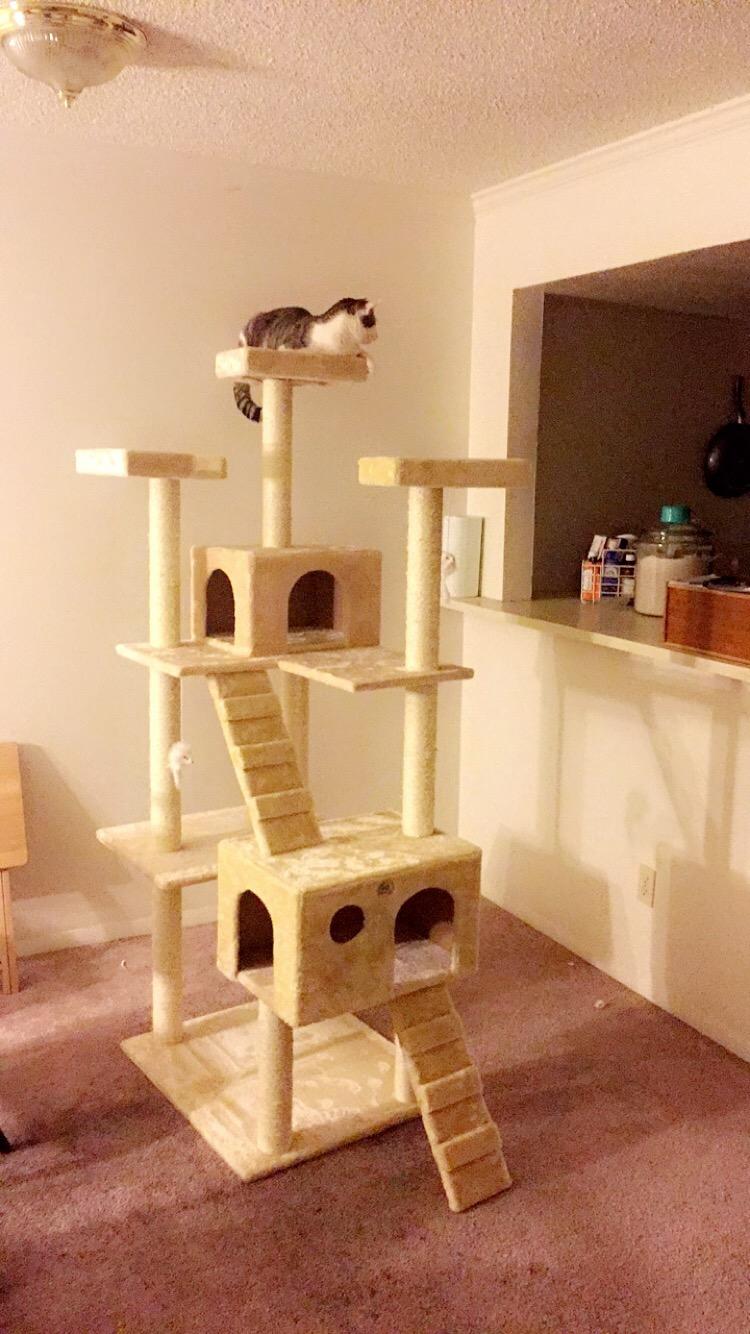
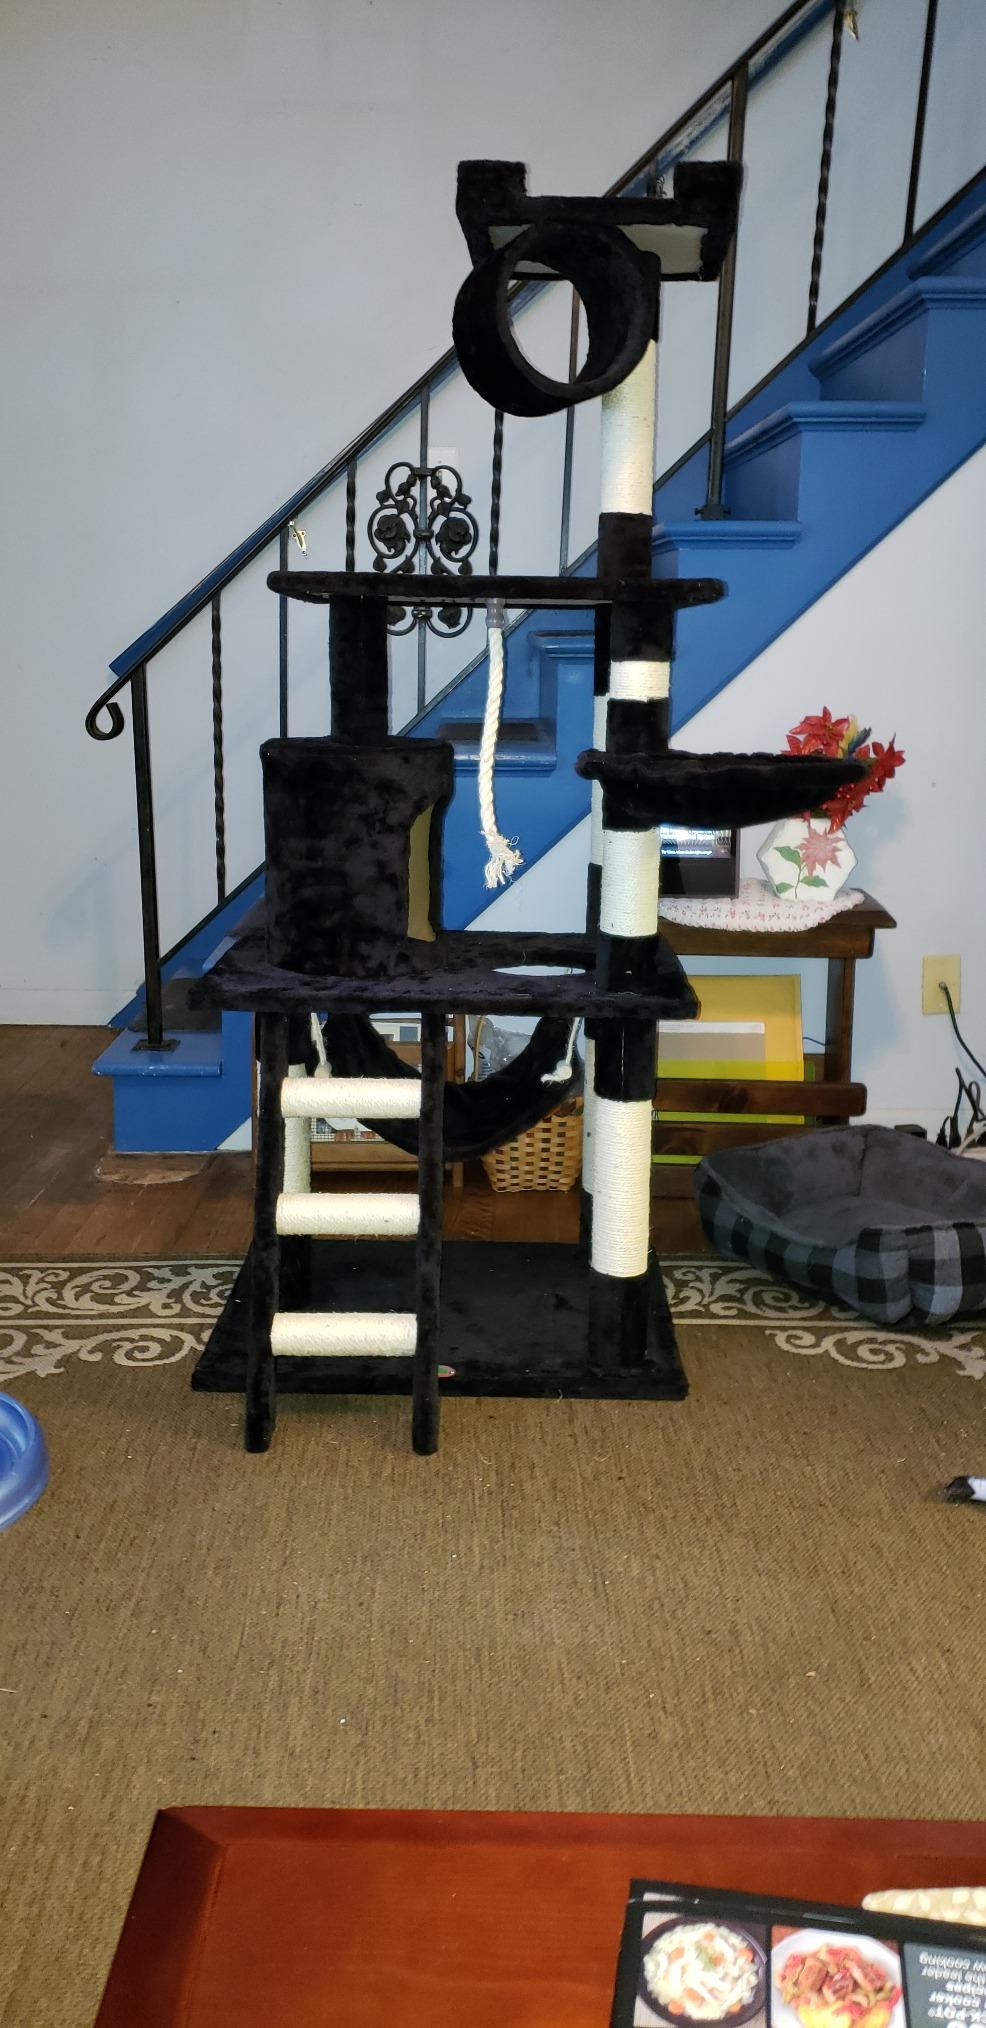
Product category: items_cat tree
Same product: no